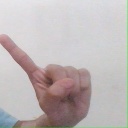
अक्षर: ए